Roger Hoover

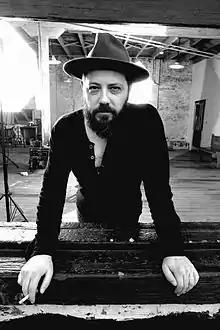
Songwriter Roger Hoover photographed by Nate Burrell

Roger Hoover (born December 7, 1978) is a singer-songwriter and guitarist based in Kent, Ohio who blends American folk music, blues, and literate lyrics. He has been backed in various forms by the Whiskeyhounds, the Magpies, the Hurt, and the Western Reserve.